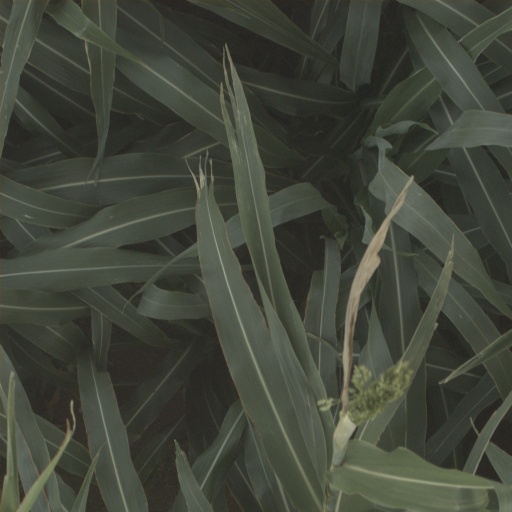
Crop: sorghum